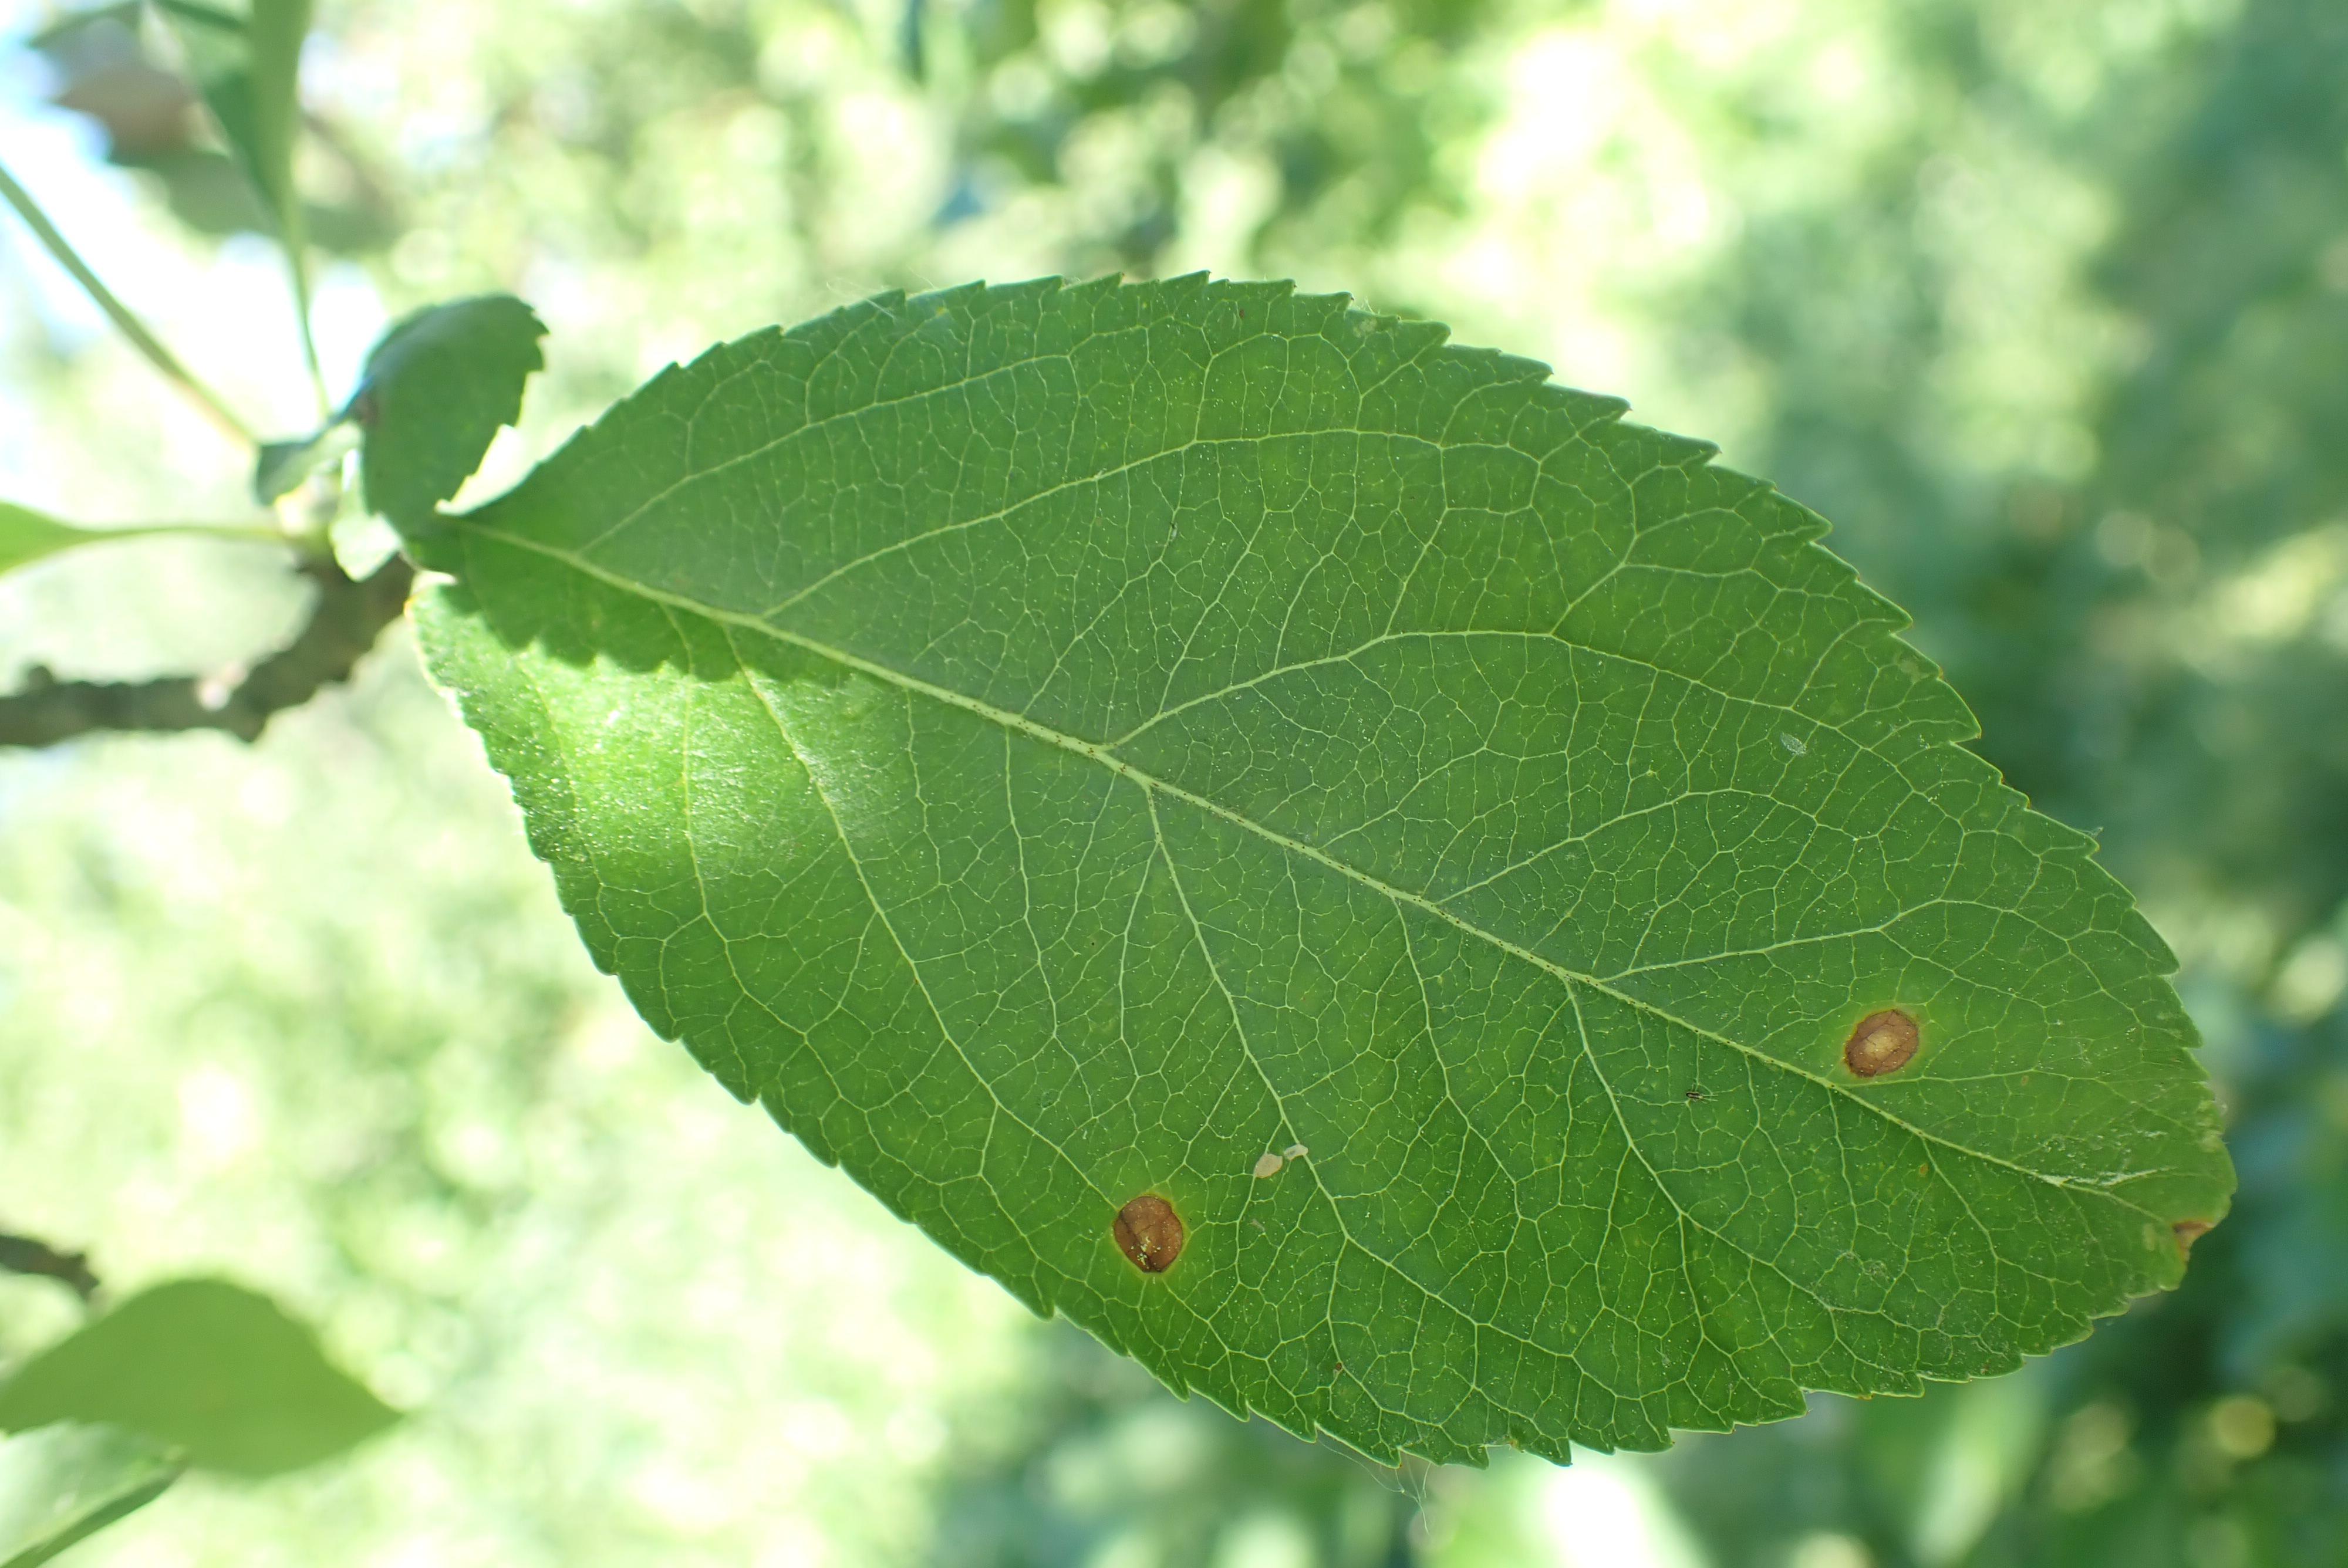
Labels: frog_eye_leaf_spot